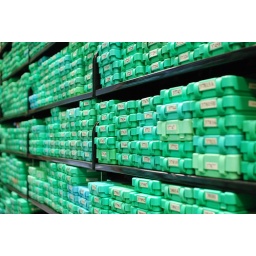
Stacks of books on cassette tape in the library for the blind &amp;amp; physically handicapped.